West African cuisine

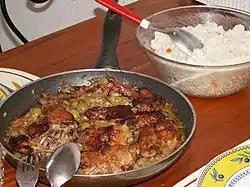
Senegalese "yassa poulet", a tangy-spicy dish enjoyed throughout the West African region, made with Dijon mustard, onions, lemon juice, olives and Scotch bonnet peppers

West African cuisine encompasses a diverse range of foods that are split between its 16 countries. In West Africa, many families grow and raise their own food, and within each there is a division of labor. Indigenous foods consist of a number of plant species and animals, and are important to those whose lifestyle depends on farming and hunting.